Michael Caine

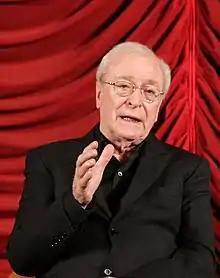
Caine at the 2012 Vienna International Film Festival

In May 2015, Caine starred in Paolo Sorrentino's Italian comedy-drama film "Youth" alongside Harvey Keitel, Rachel Weisz, Paul Dano, and Jane Fonda. Caine appeared in the lead role of retired composer Fred Ballinger, where he and the film won great acclaim at its debut at the Cannes Film Festival. Caine received a London Film Critics' Circle Award for British Actor of the Year nomination for his performance. In October 2015, Caine read Hans Christian Andersen's "Little Claus and Big Claus" for the children's fairytales app GivingTales in aid of UNICEF, together with Sir Roger Moore, Stephen Fry, Ewan McGregor, Dame Joan Collins, Joanna Lumley, David Walliams, Charlotte Rampling and Paul McKenna.